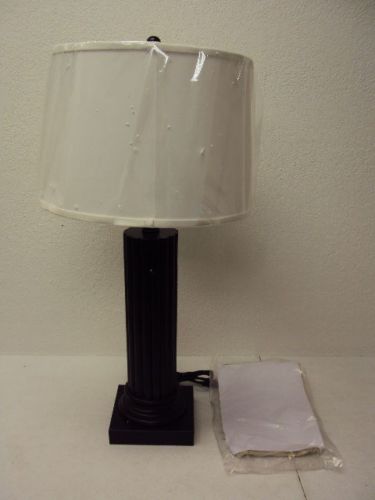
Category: lamp